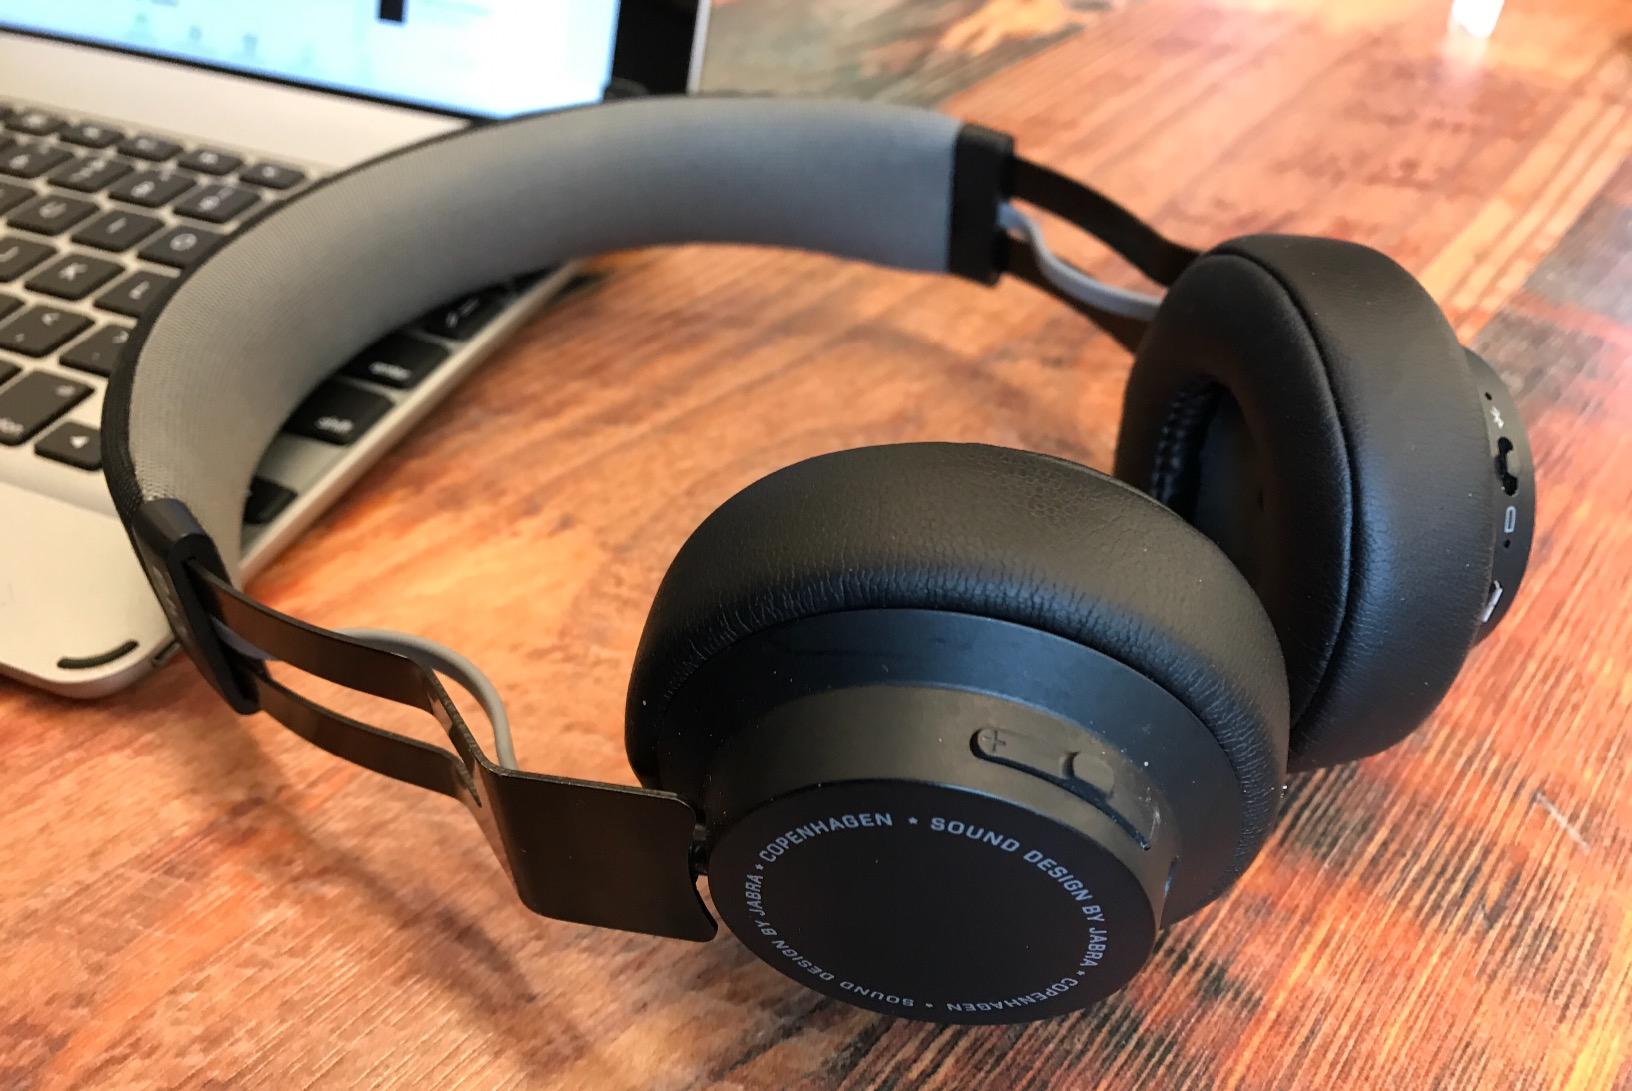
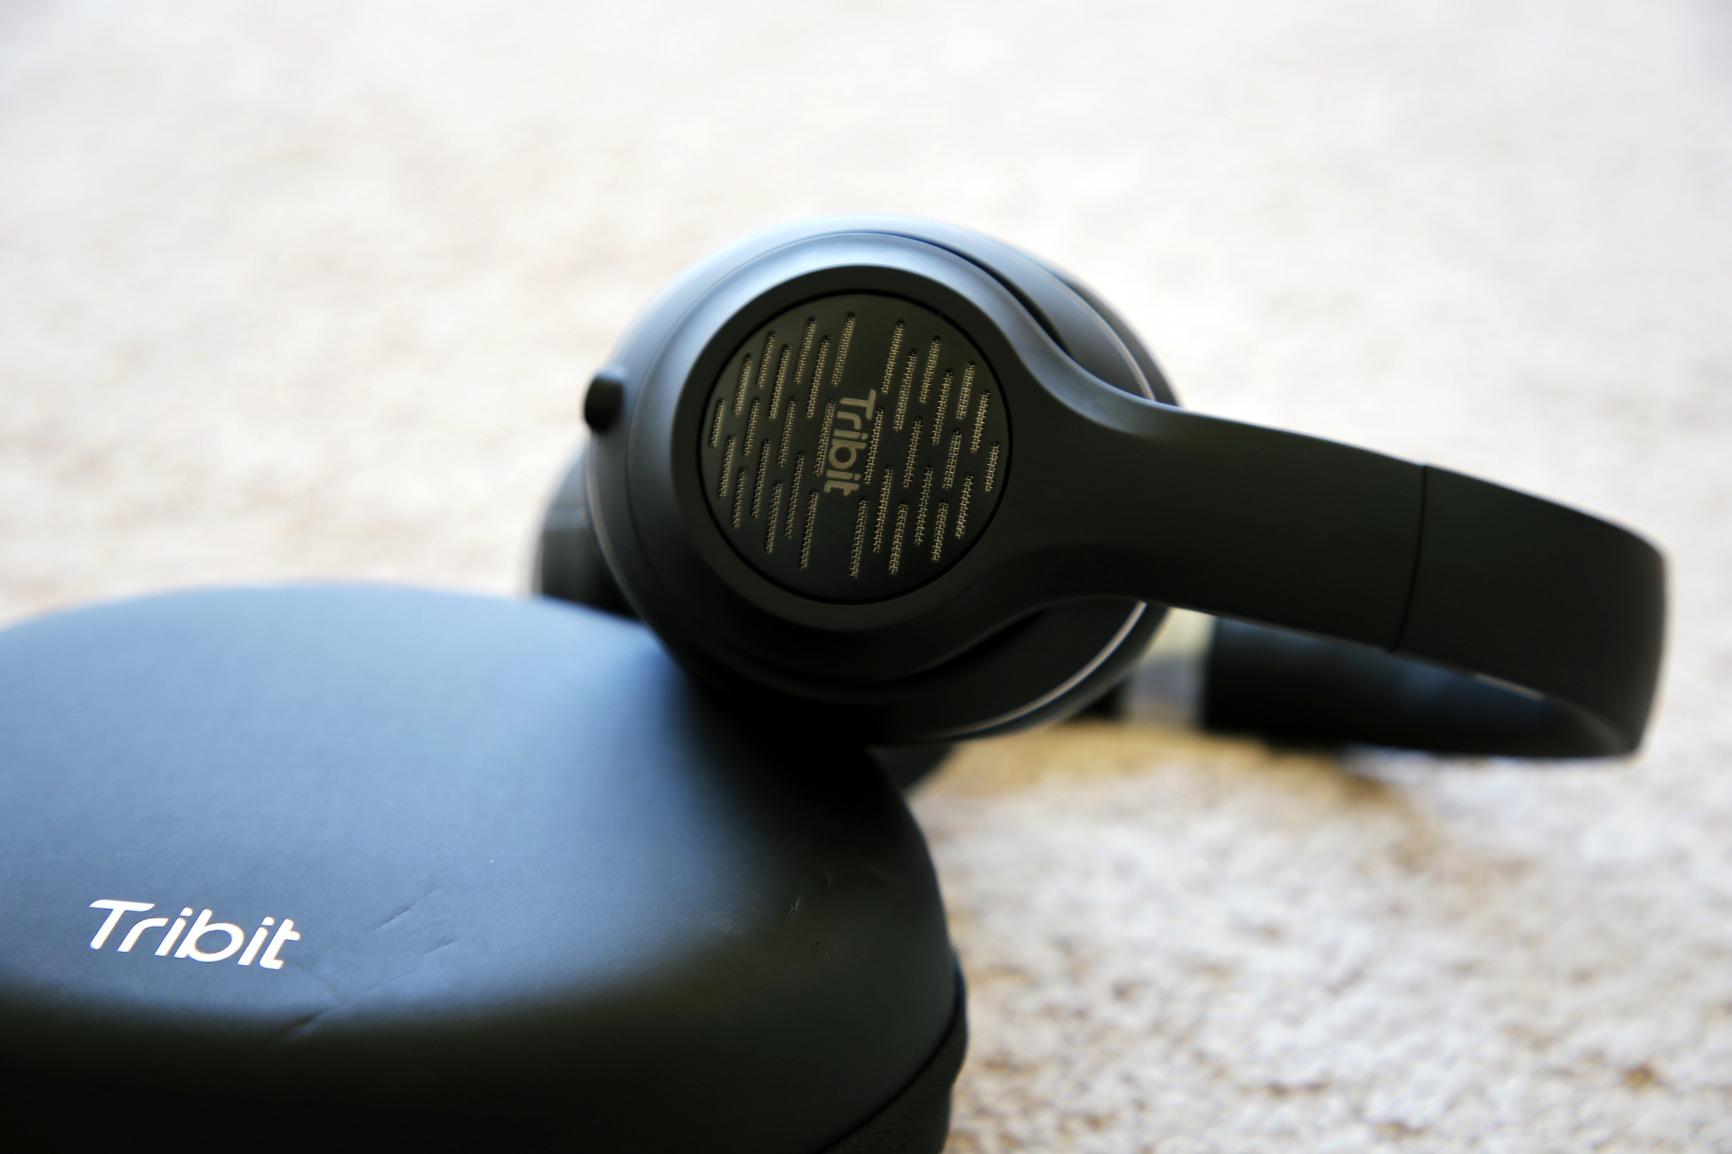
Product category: headphones
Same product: no